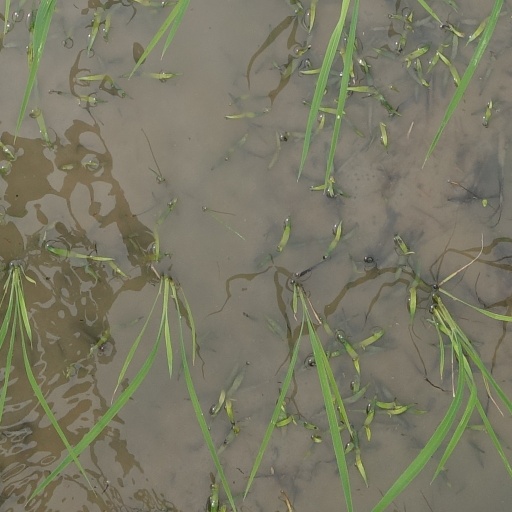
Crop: rice